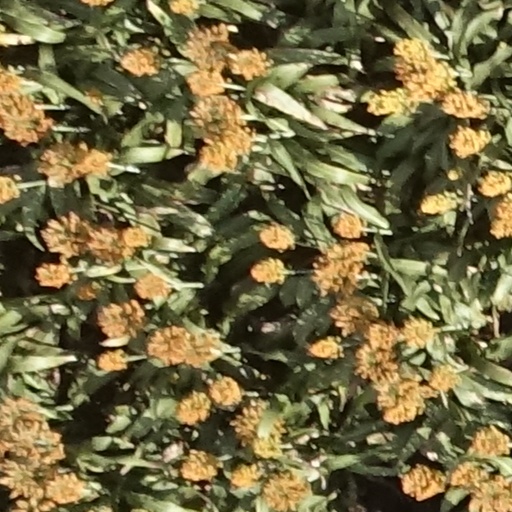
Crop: sorghum